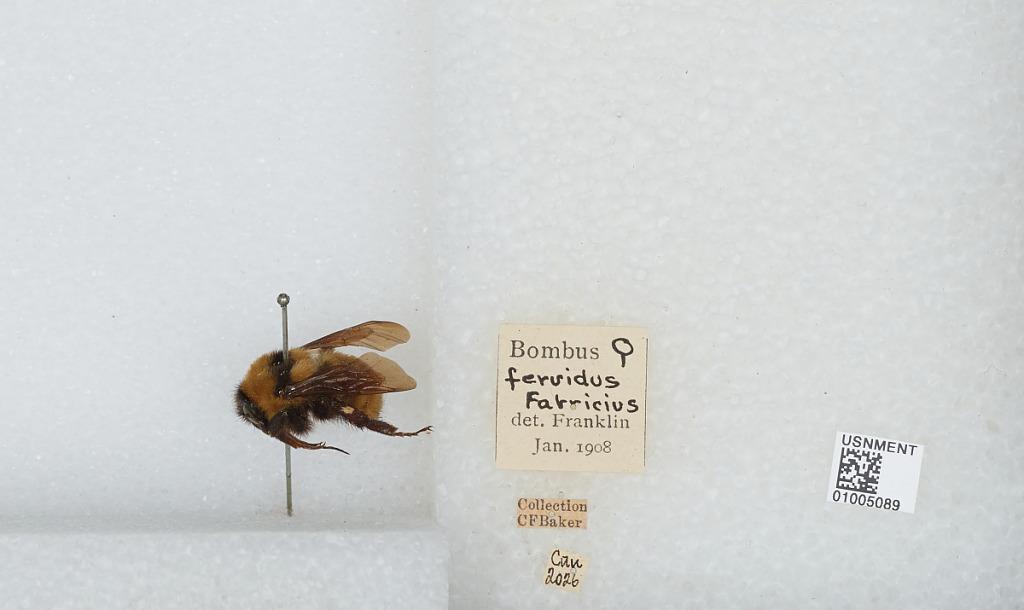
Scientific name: Bombus (Fervidobombus) fervidus fervidus (Fabricius)
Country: Canada
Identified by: Franklin